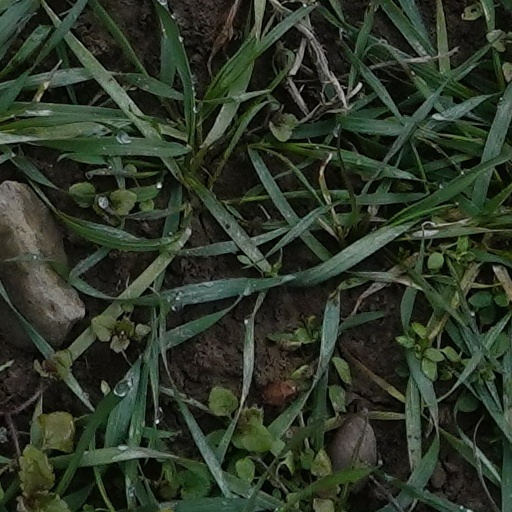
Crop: wheat